Lewis gun

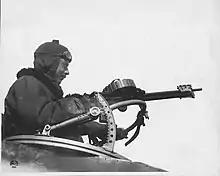
A closer view of the Lewis aircraft gun and mount

On the French Nieuport 11 and later Nieuport 17 sesquiplanes, a Lewis gun was mounted above the top wing (in a similar way as fitted to the British S.E.5a) – sometimes on a Foster mount, which allowed firing directly forward outside the propeller arc. The Foster mount usually incorporated an arc-shaped I-beam rail as its rearmost structural member, that a Lewis gun could be slid backwards and downwards along the rail towards the cockpit, to allow the ammunition drum to be changed in flight – but RFC fighter ace Albert Ball VC also understood that the Lewis gun in such a mount also retained its original trigger, and could thus be fired upwards. He used the upward firing Lewis to attack solitary German two-seater aircraft from below and behind, where the observer could not see him or fire back. It was his use of the weapon in this way, in a Nieuport, that led to its later introduction on the S.E.5/S.E.5a: Ball had acted in a consultant capacity on the development of this aeroplane. The later Sopwith Dolphin, already armed with twin synchronized Vickers guns just forward of the pilot and just above its V-8 engine, could also use one or two Lewis guns mounted on the forward crossbar of its cabane structure, between the top wing panels, as an anti-Zeppelin measure. A few of the Dolphins in use with No. 87 Squadron RAF in the summer of 1918, alternatively mounted their twin Lewises atop the lower wings just inboard of the inner wing struts for an additional pair of forward-firing machine guns; in such a field-achieved configuration, however, neither gun-jam clearing, nor drum magazine replacement were possible on their Lewises during a mission.